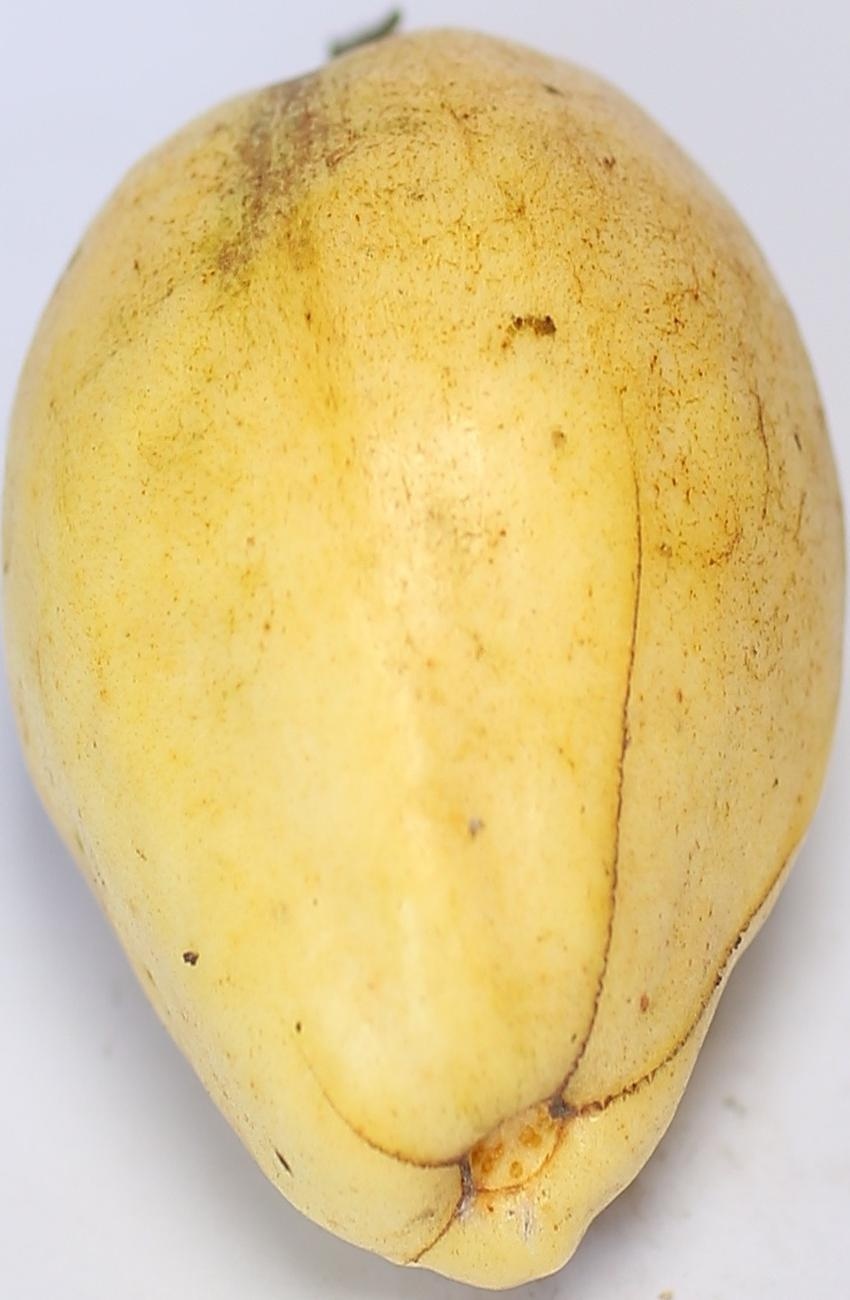
Maturity: ripe
Variety: thadhrami